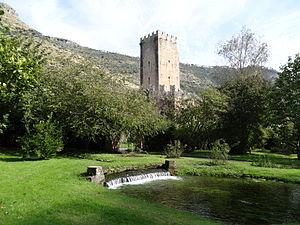
Le jardin de Ninfa est un parc situé dans la commune de Cisterna di Latina au sud-est de Rome. Arrosé par les sources et le lac du Ninfa, encadrant les ruines de la ville médiévale de Ninfa, il incarne l'esprit romantique. Il s'étend sur une surface de 105 ha.